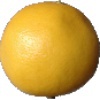
Label: Grapefruit White 1